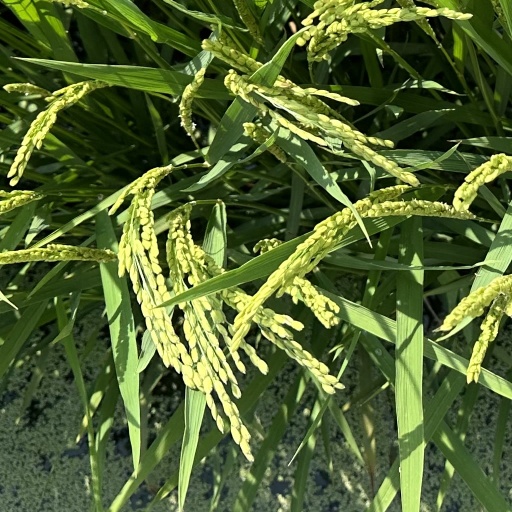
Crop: rice